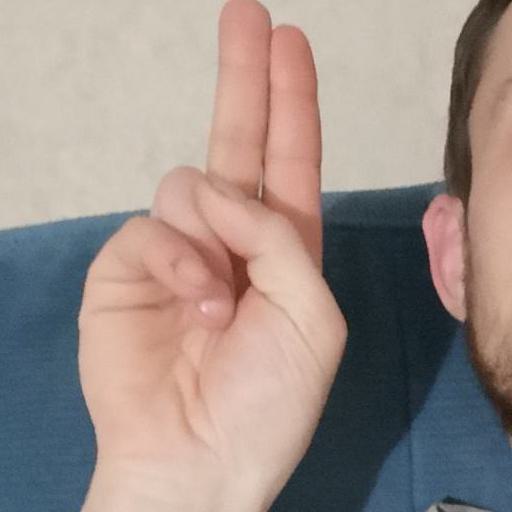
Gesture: two_up